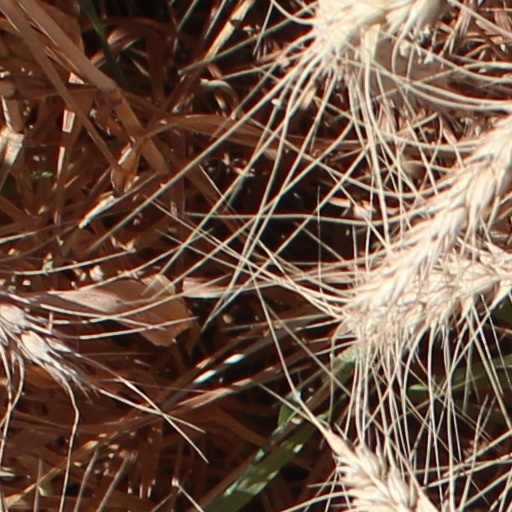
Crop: wheat